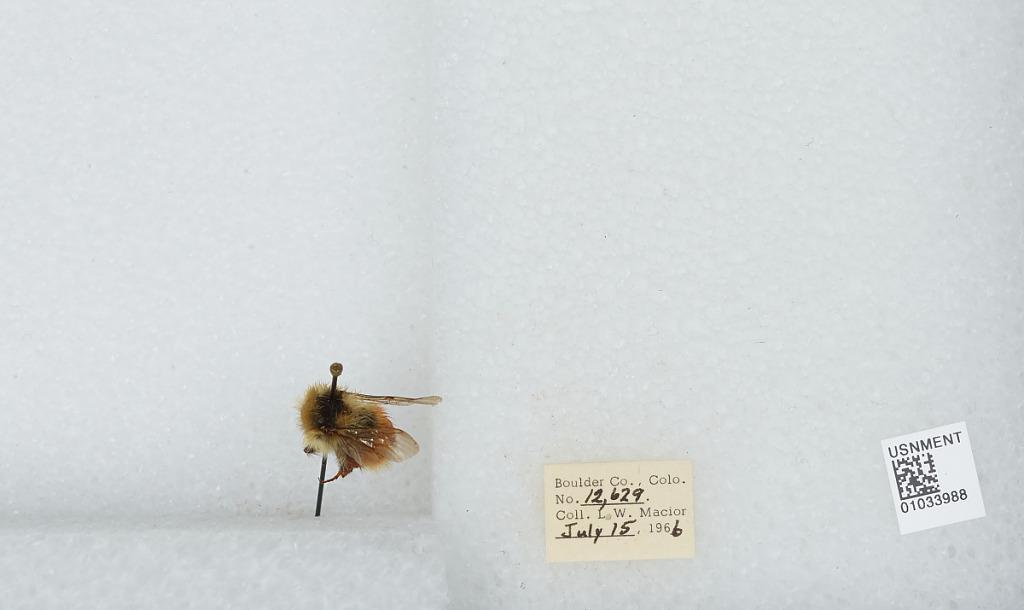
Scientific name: Bombus (Pyrobombus) sylvicola Kirby
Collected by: L. Macior
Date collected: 1966-7-15
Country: United States
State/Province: Colorado
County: Boulder
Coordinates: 40.0722, -105.584